Sanjuanero

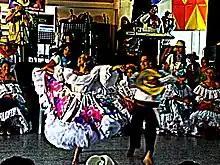
Sanjuanero, first figure of the choreography, "The Invitation".

El Sanjuanero, often called simply Sanjuanero, (translation "St. John's Festivities Song") is a traditional Colombian bambuco song. Its music was written in 1936 by Anselmo Duran Plazas and its lyrics were written by Sofía Gaitán Yanguas. It was first performed on July 12, 1936. and recorded for the first time in the 1950s by the duo Garzon y Collazos. It's one of Colombia's most recognizable folkloric songs, and it is the anthem of the Festival Folclórico y Reinado Nacional del Bambuco.